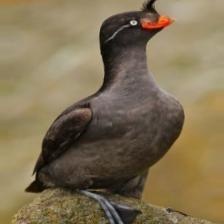
Species: CRESTED AUKLET
Scientific name: AETHIA CRISTATELLA